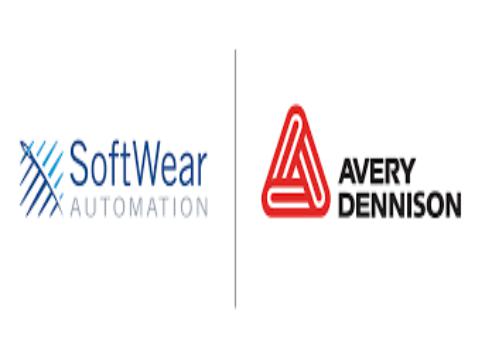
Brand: avery dennison-2
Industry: Others